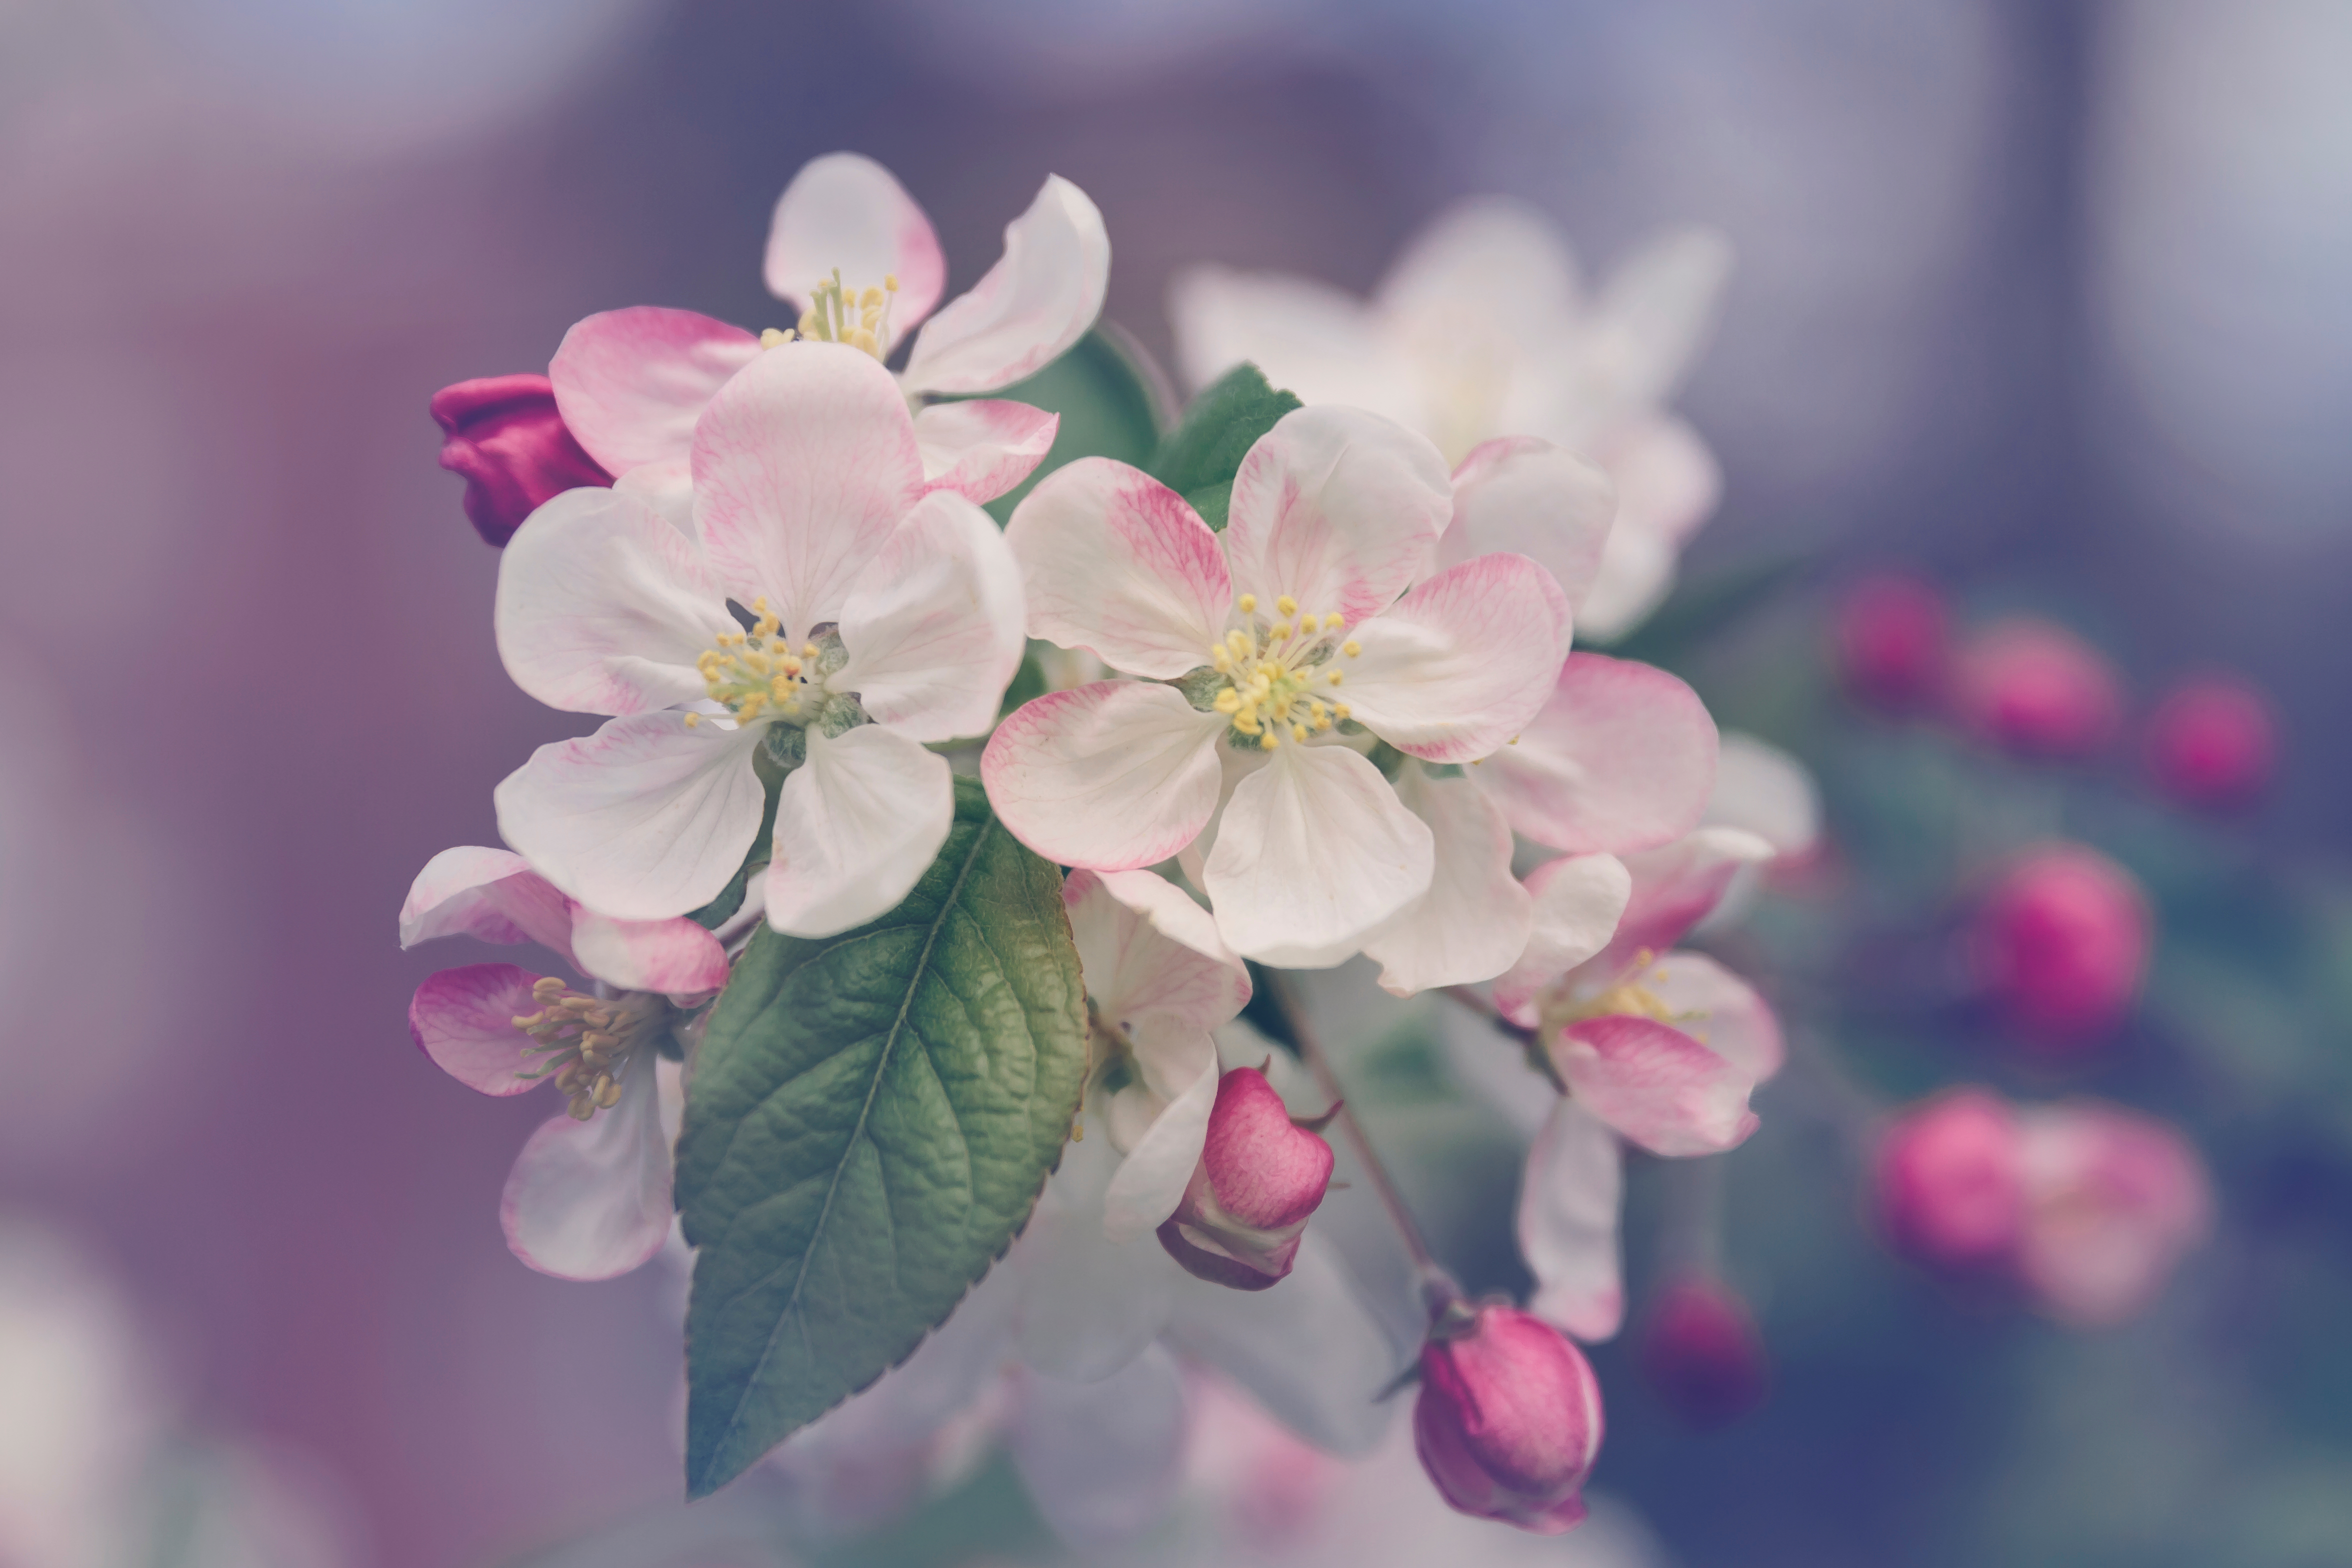
branch, blossom, plant, photography, flower, petal, spring, botany, pink, flora, cherry blossom, close up, macro photography, flowering plant, cherry tree, land plant